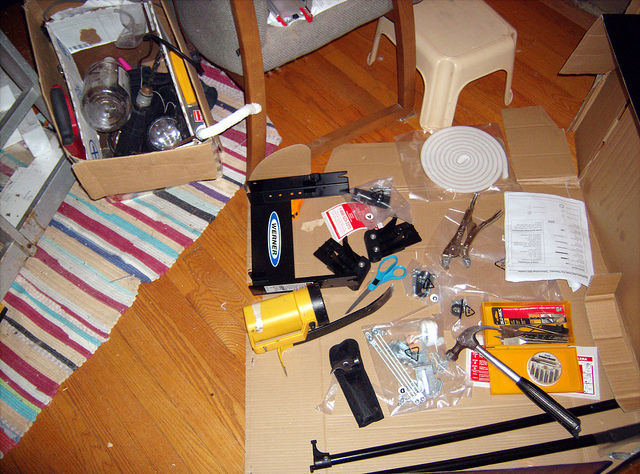
user: Given an image and a question. Answer the question in a short answer. Question: Name the object used for putting nails in walls? Short Answer:
assistant: hammer